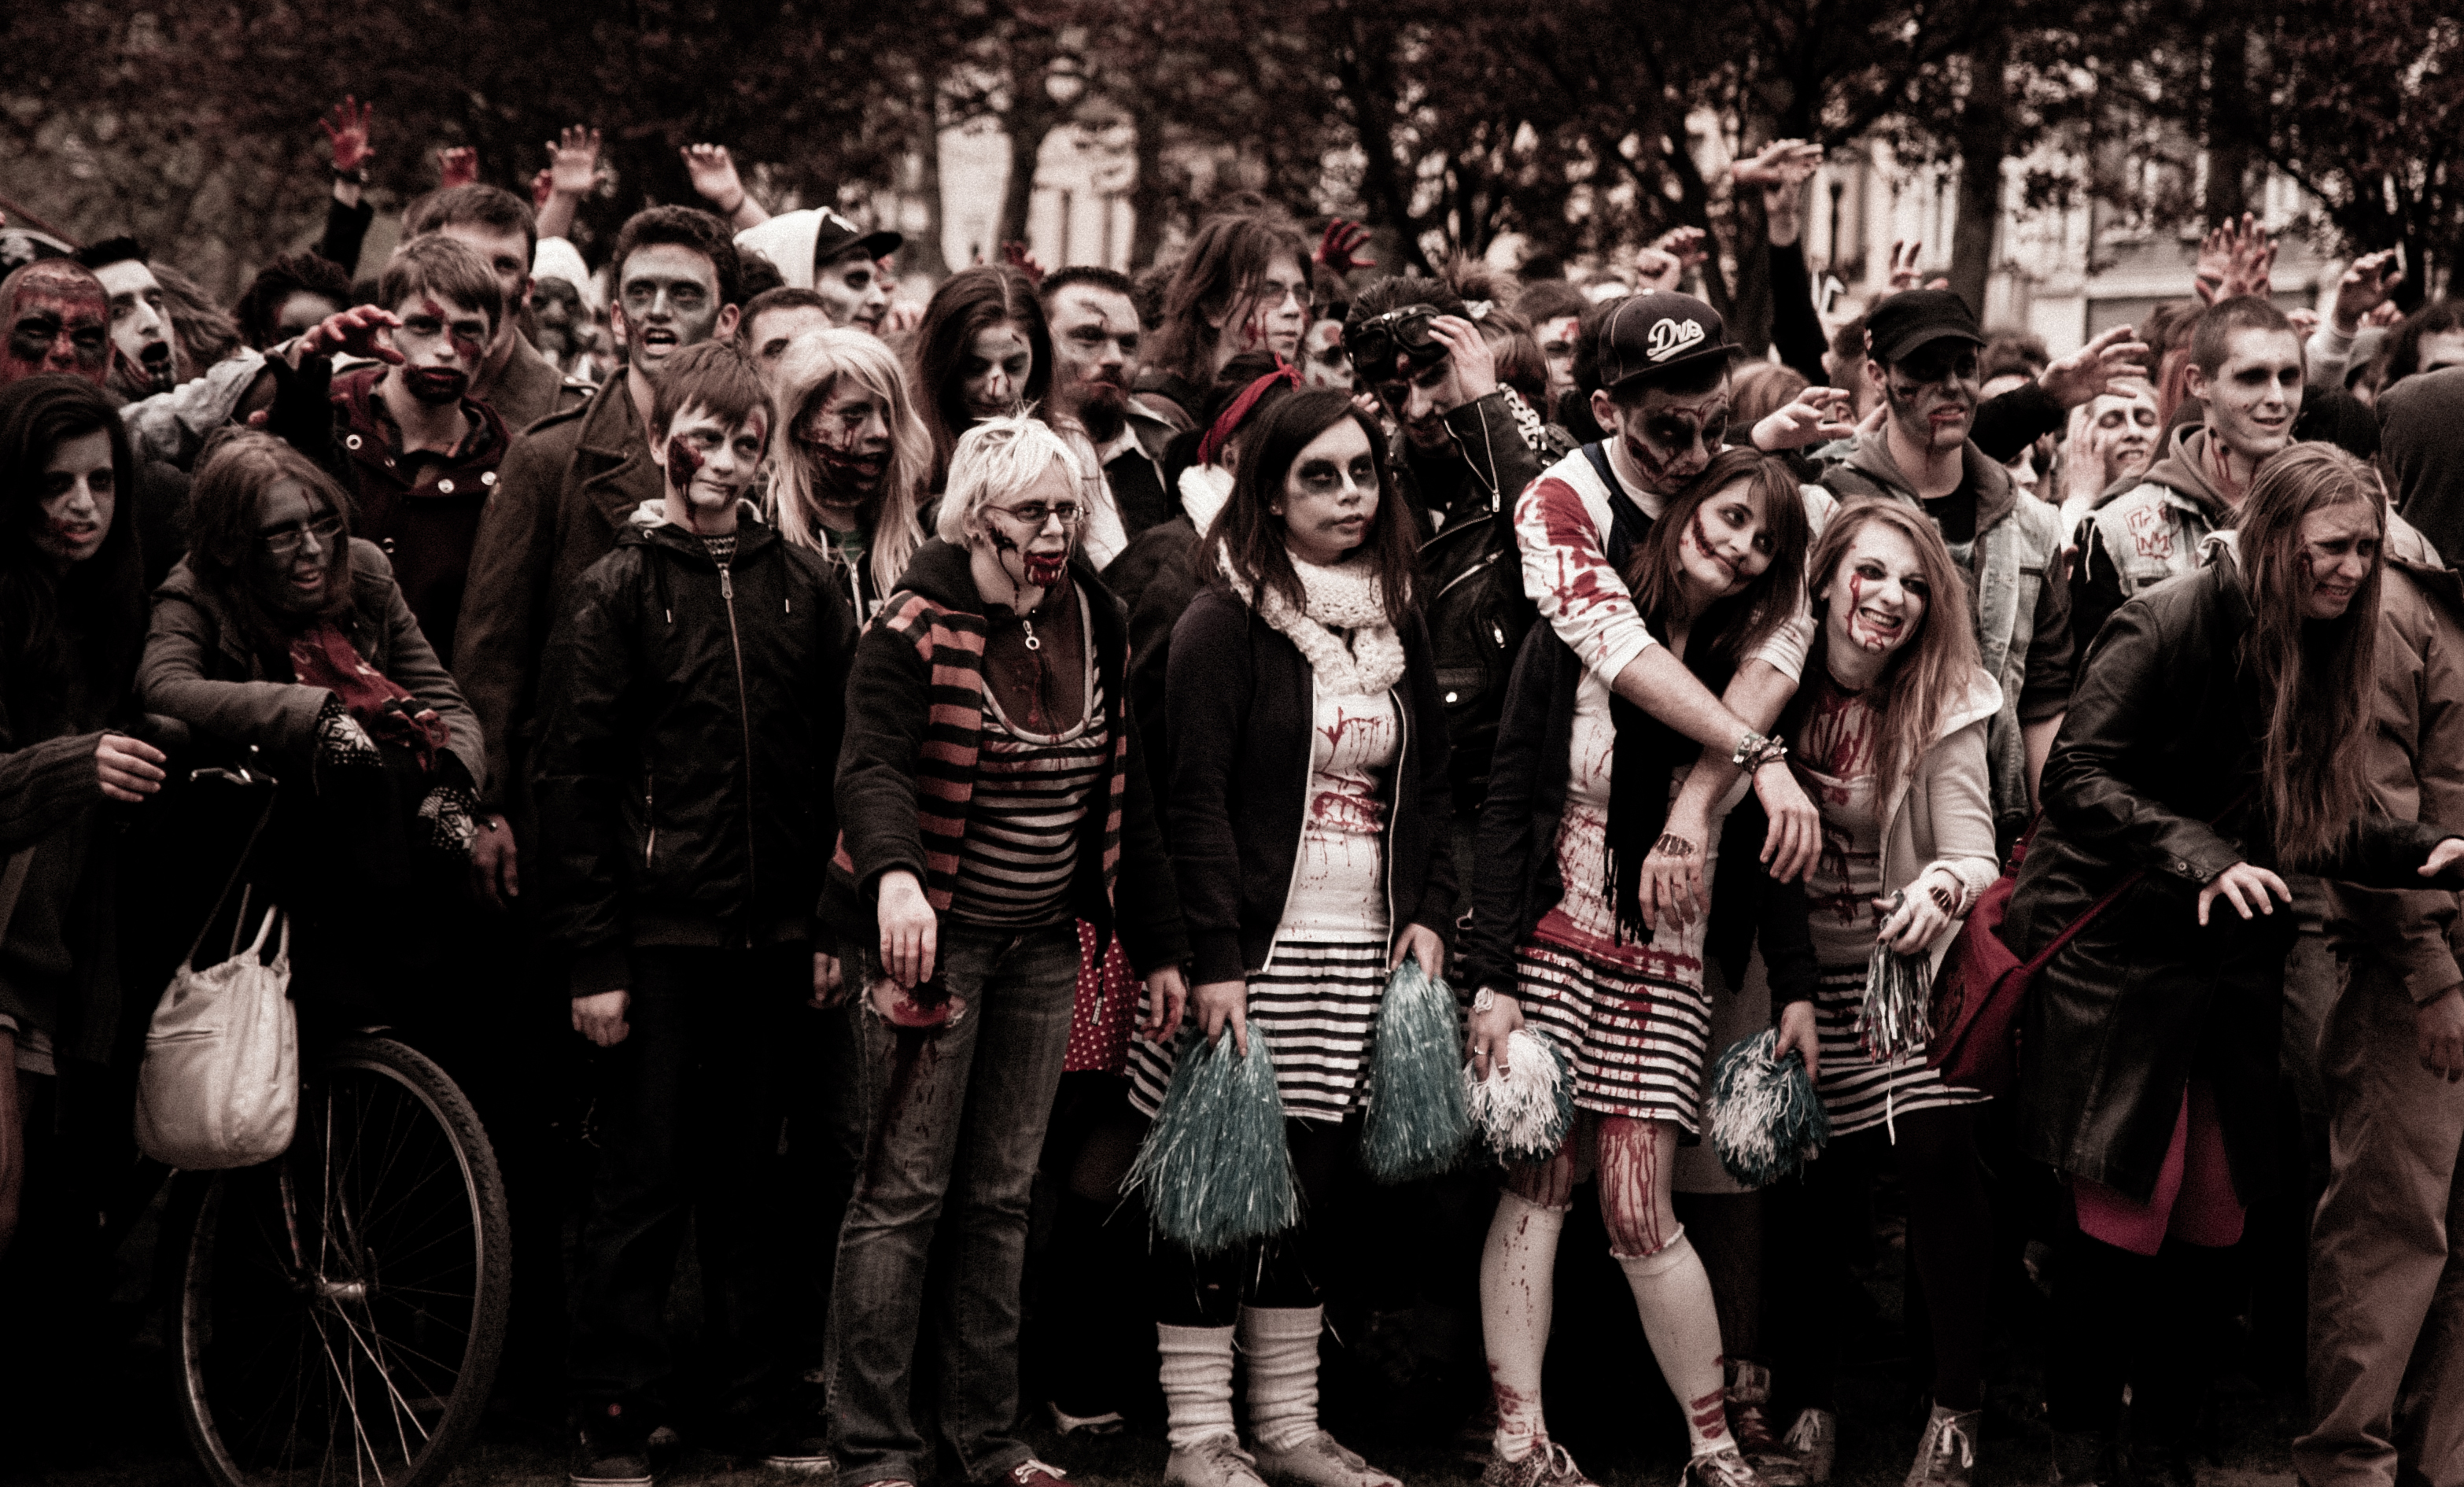
people, film, crowd, audience, fashion, musician, parade, performance art, festival, brussels, 2012, fantastic, zombie, bifff, internationnal, zombieday, photograph, social group, musical theatre